Zhuhai Tower

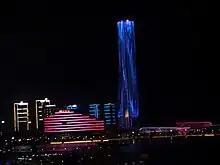

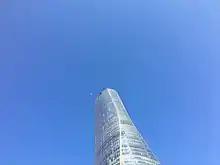
Zhuhai Tower

Zhuhai Tower is a tall skyscraper in Zhuhai, Guangdong, China. It is ranked 74th on the list of tallest buildings in China.